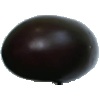
Label: Eggplant 1